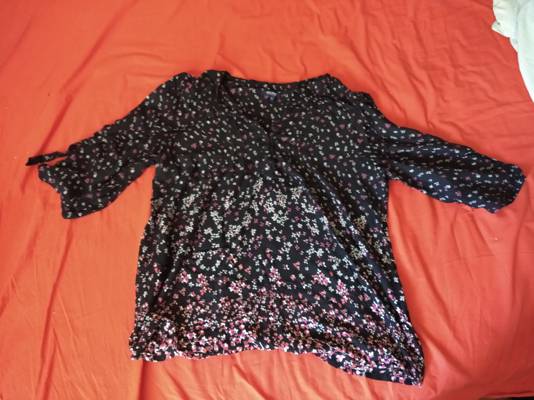
Waste category: clothes